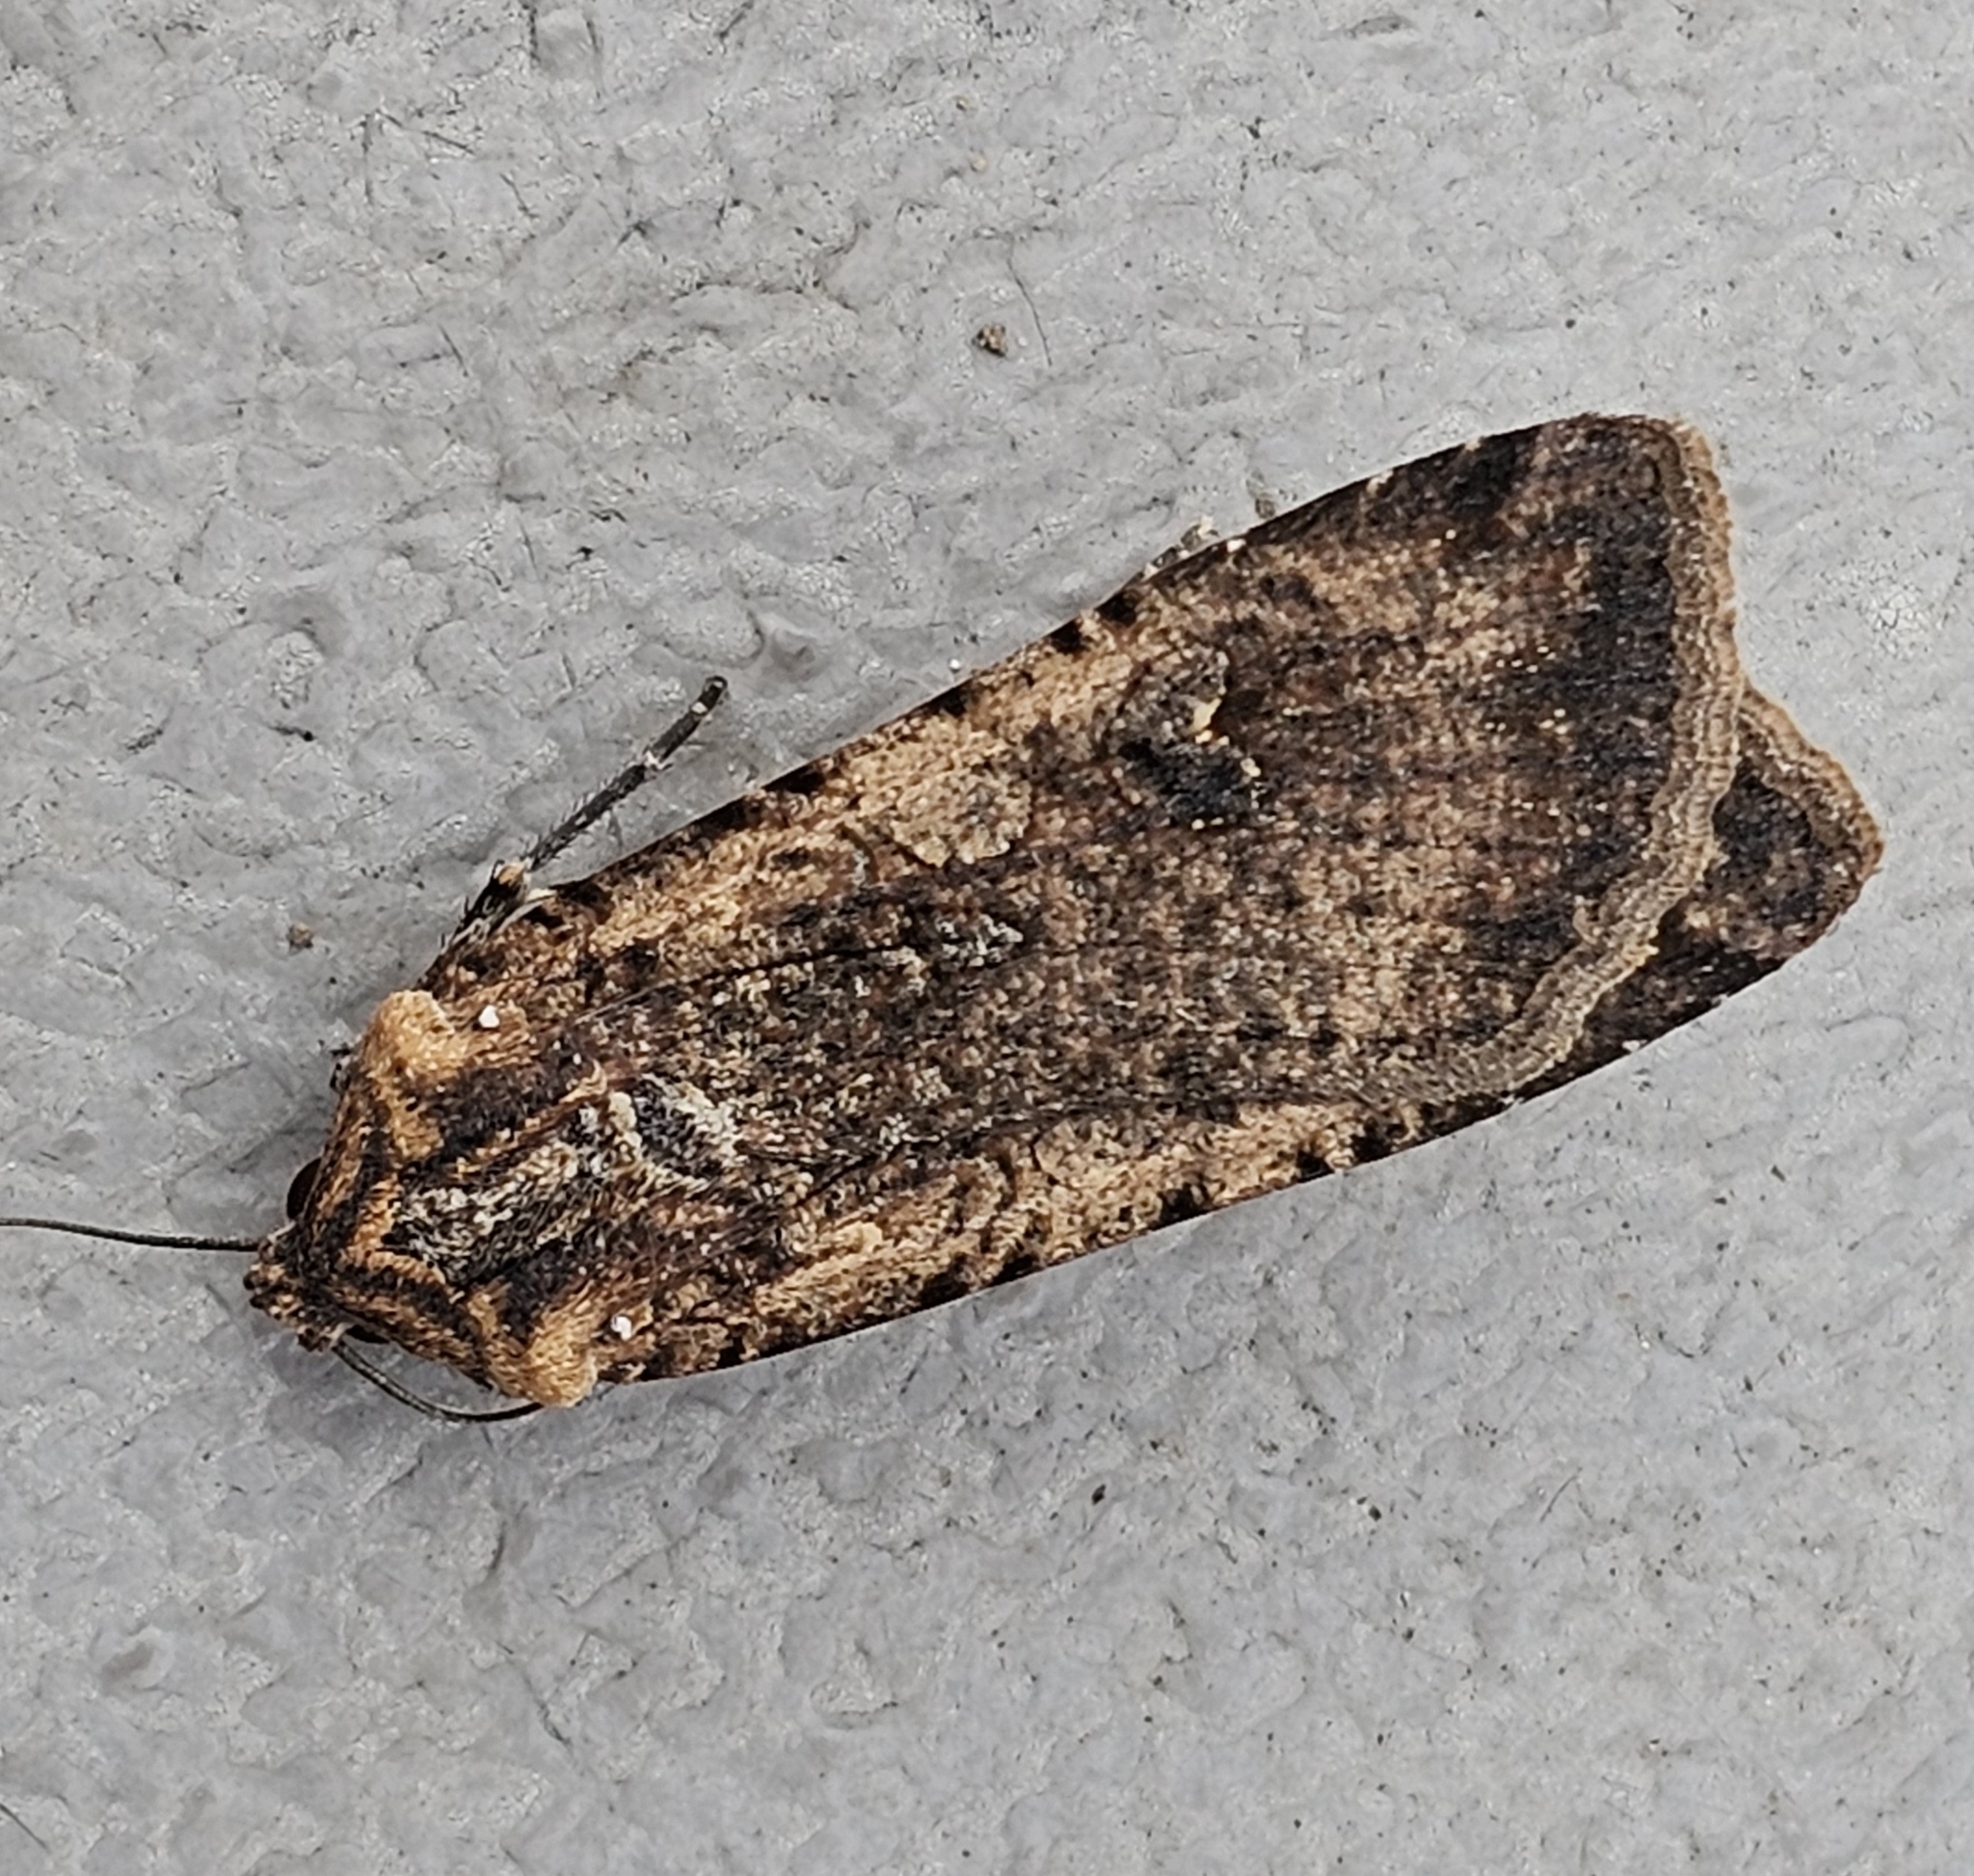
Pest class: cutworms